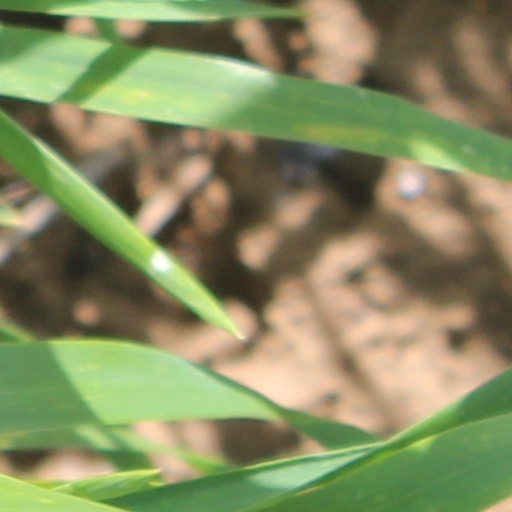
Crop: wheat